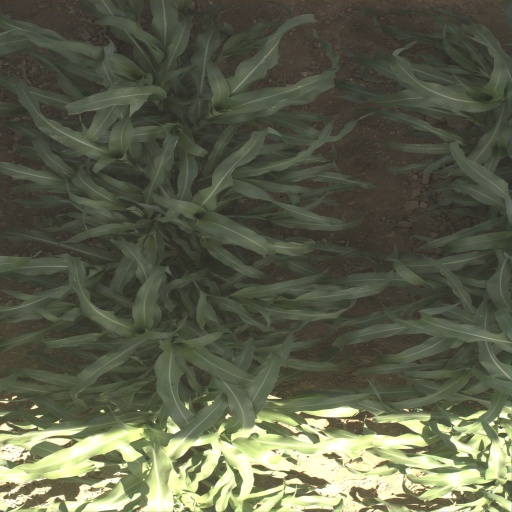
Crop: sorghum